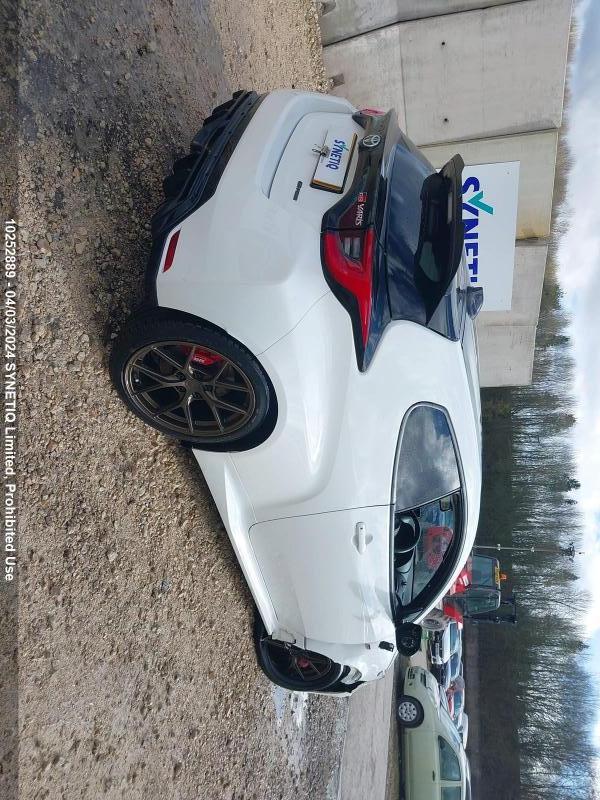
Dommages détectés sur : aile avant droite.
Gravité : majeur